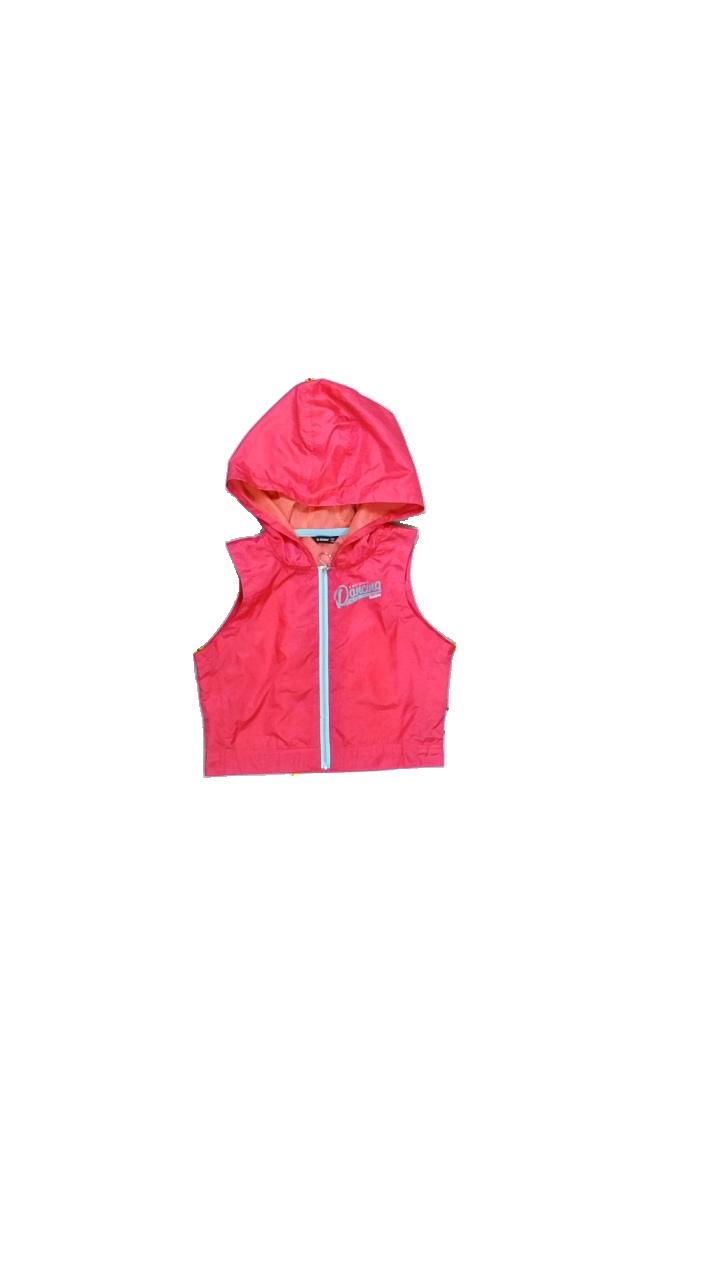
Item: Vest (Children)
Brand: Soc (stadium)
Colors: Pink, Blue
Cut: Regular, Cropped
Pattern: Logo print
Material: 100%polyester
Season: Summer
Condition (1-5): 5
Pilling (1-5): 5
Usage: Reuse
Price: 50-100